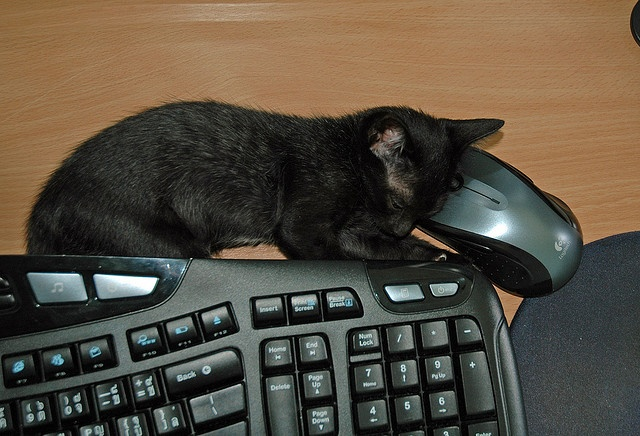
A small cat sitting on top of a computer keyboard.
A black cat laying next to a keyboard and mouse.
A cat sleeps next to a keyboard and mouse.
A kitten snuggled up asleep next to a keyboard and computer mouse.
A small, black cat sleeps next to a mouse and keyboard.